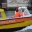
Label: ambulance